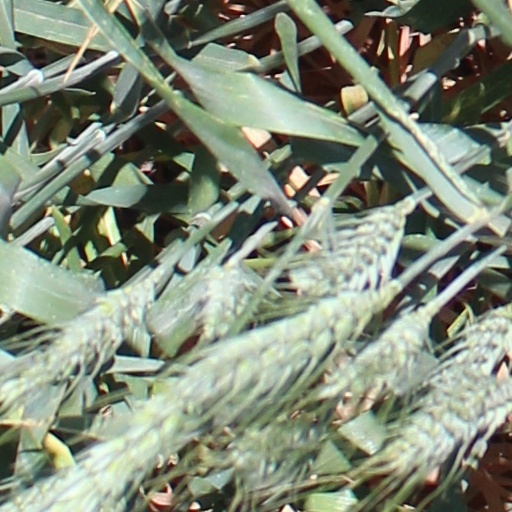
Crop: wheat